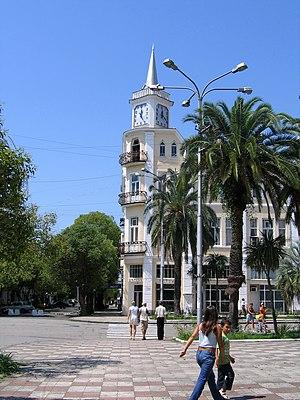
Soukhoumi, ou Sokhoumi est la capitale de l'Abkhazie.